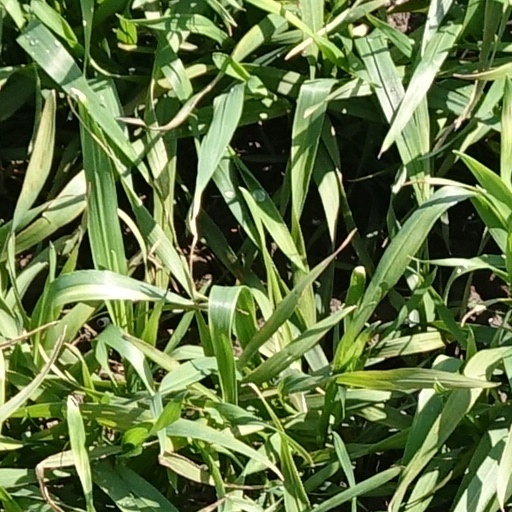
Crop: wheat